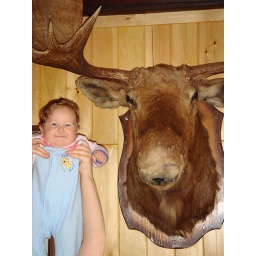
at a lodge on a lake in the mountains at my brother's wedding